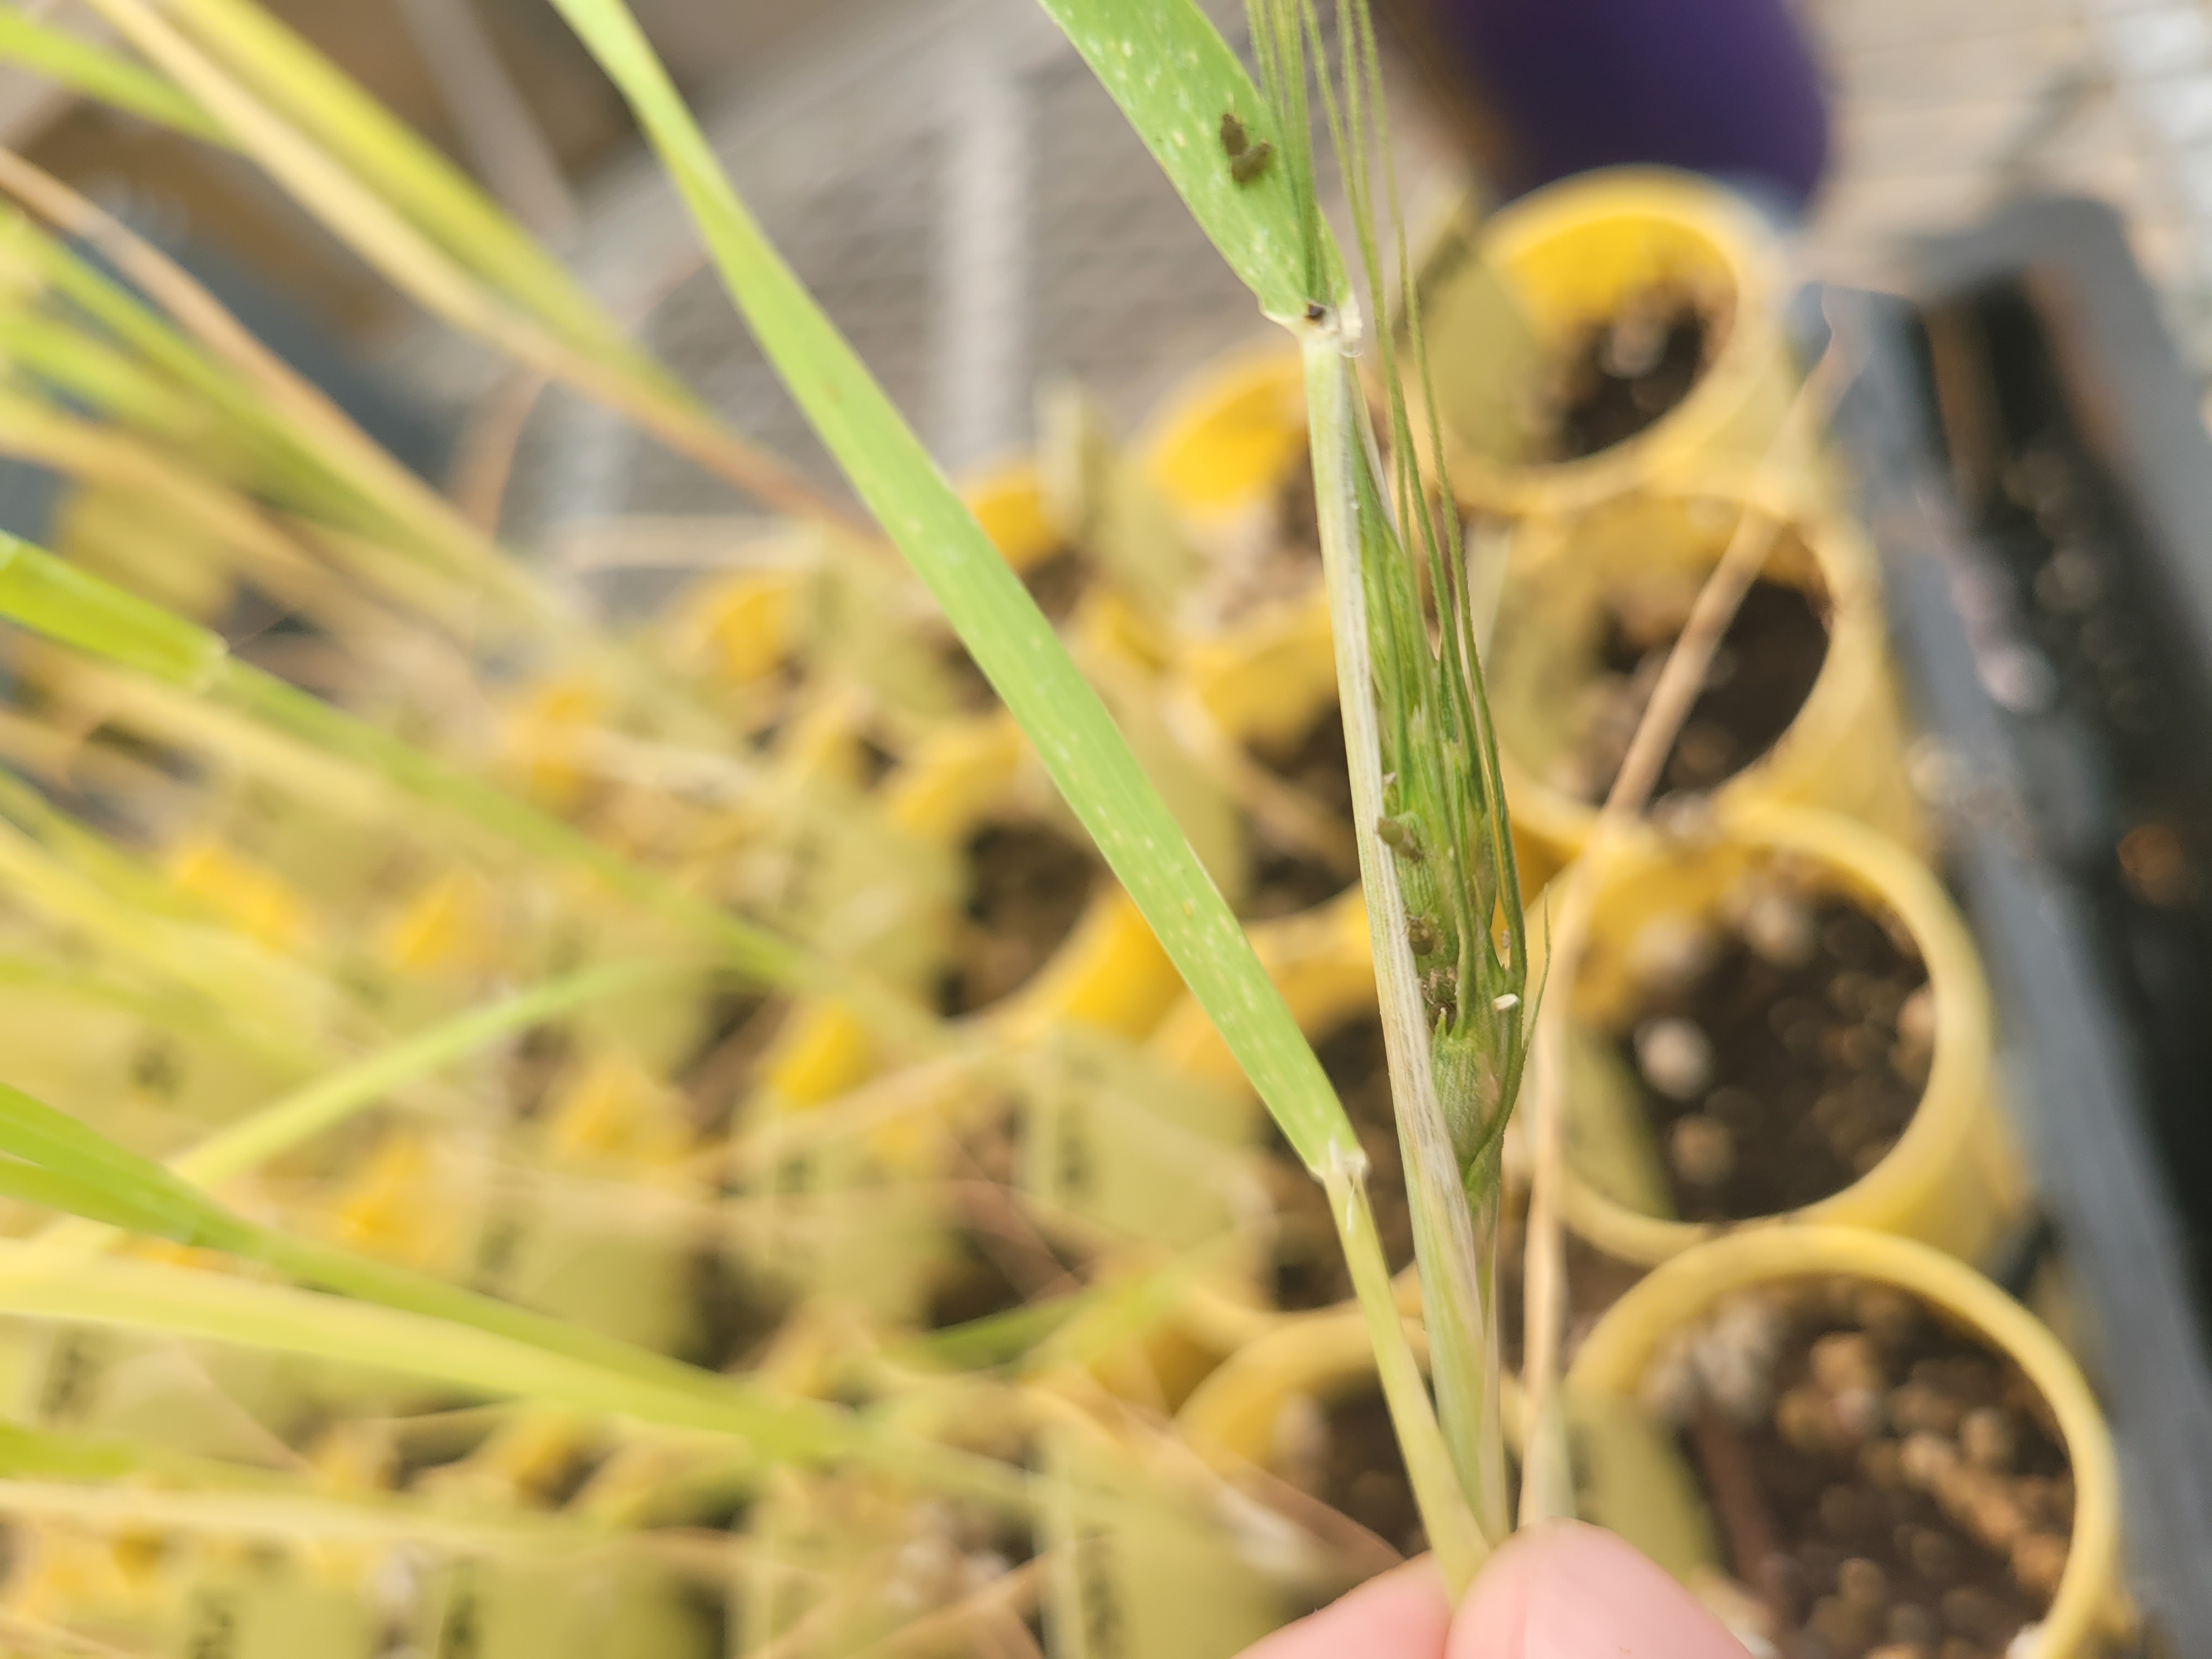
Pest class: bird_cherry_oat_aphid